Gas in Turkey

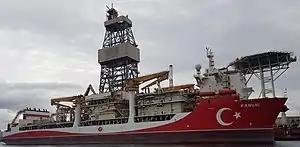
Medium-sized ship viewed from starboard. Painted mostly red with the Turkish crescent and star in white near the bow. Above the bow is a helicopter deck and there is a large derrick amidships. Two small cranes are built into the side of the ship.

Natural gas supplies over a quarter of Turkey's energy. The country consumes 50 to 60 billion cubic metres of natural gas each year, nearly all of which is imported. A large gas field in the Black Sea started production in 2023.